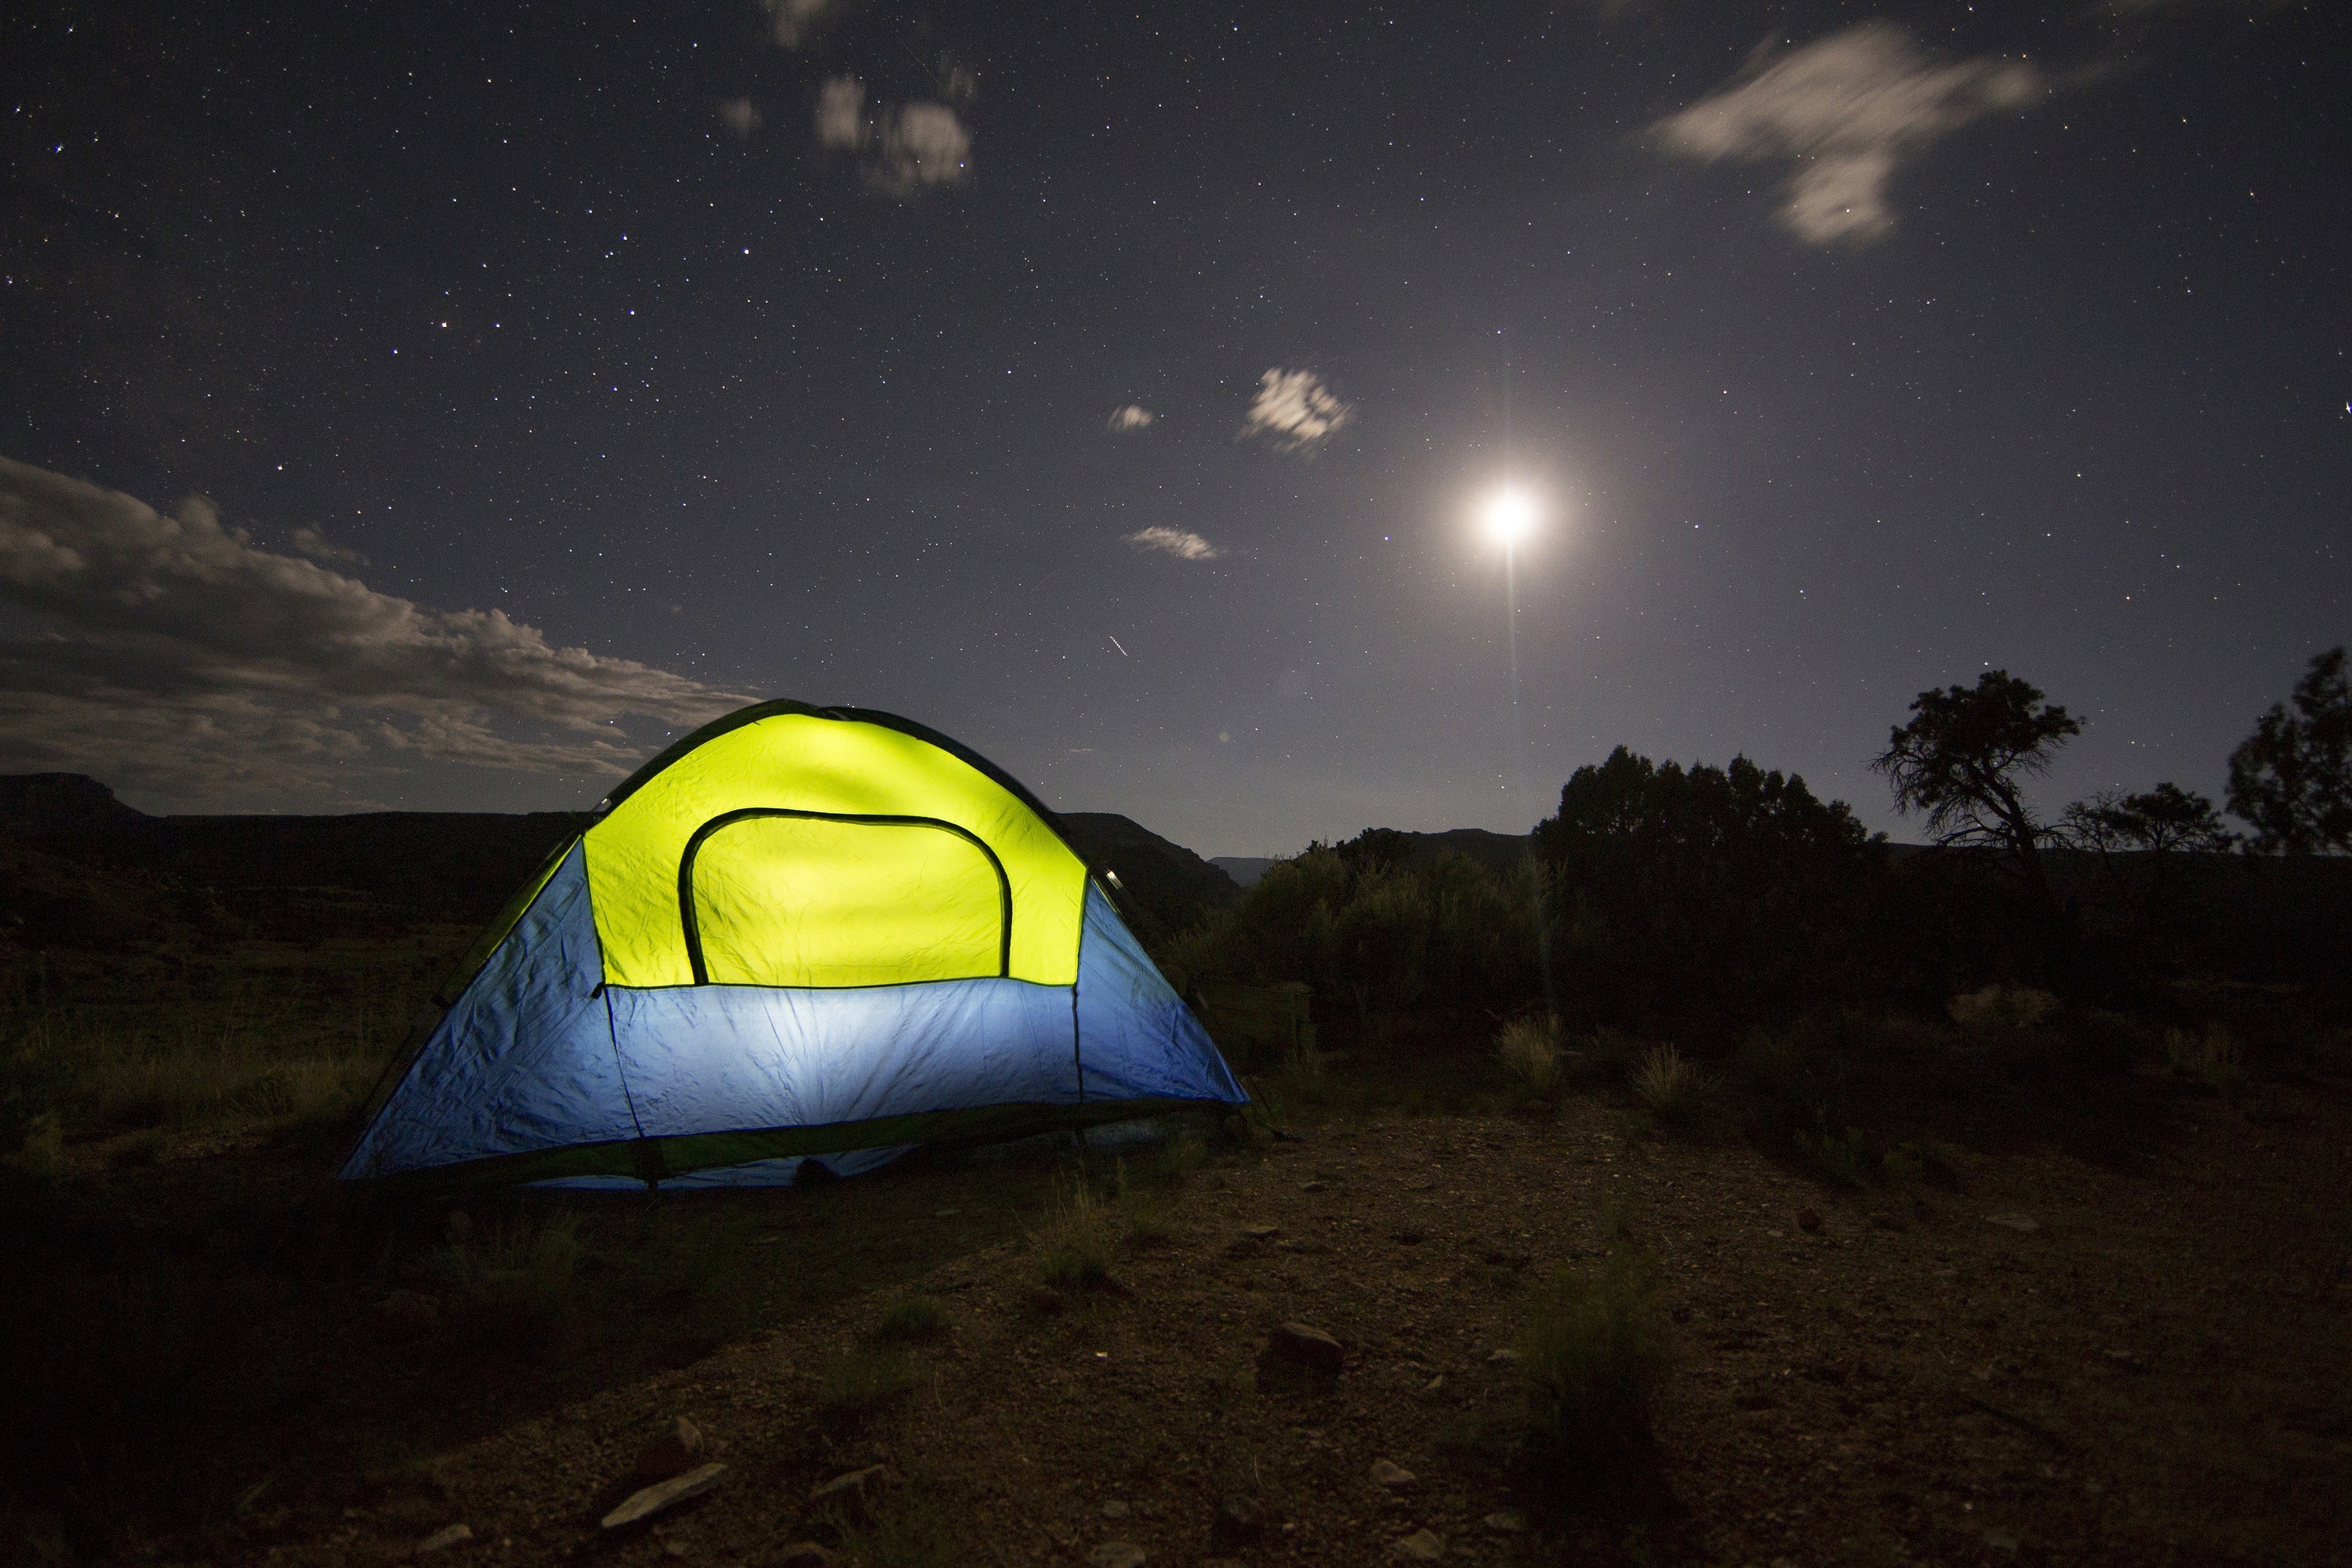
landscape, nature, wilderness, light, sky, night, star, cosmos, adventure, recreation, equipment, gear, usa, darkness, backcountry, camping, lifestyle, moon, fitness, tent, illuminated, trees, outdoors, stars, utah, active, capitol reef national park, campsite, astronomical object, atmosphere of earth